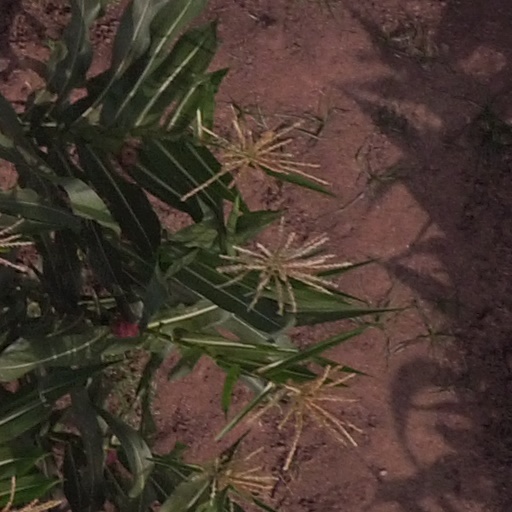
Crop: maize; corn